Pekka Pöyry

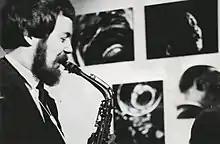
Pöyry in 1967

Pekka Juhani Pöyry (10 December 1939 – 4 August 1980) was a Finnish jazz and rock saxophonist and flutist. He was part of the Pekka Pöyry Quartet and Quintet.